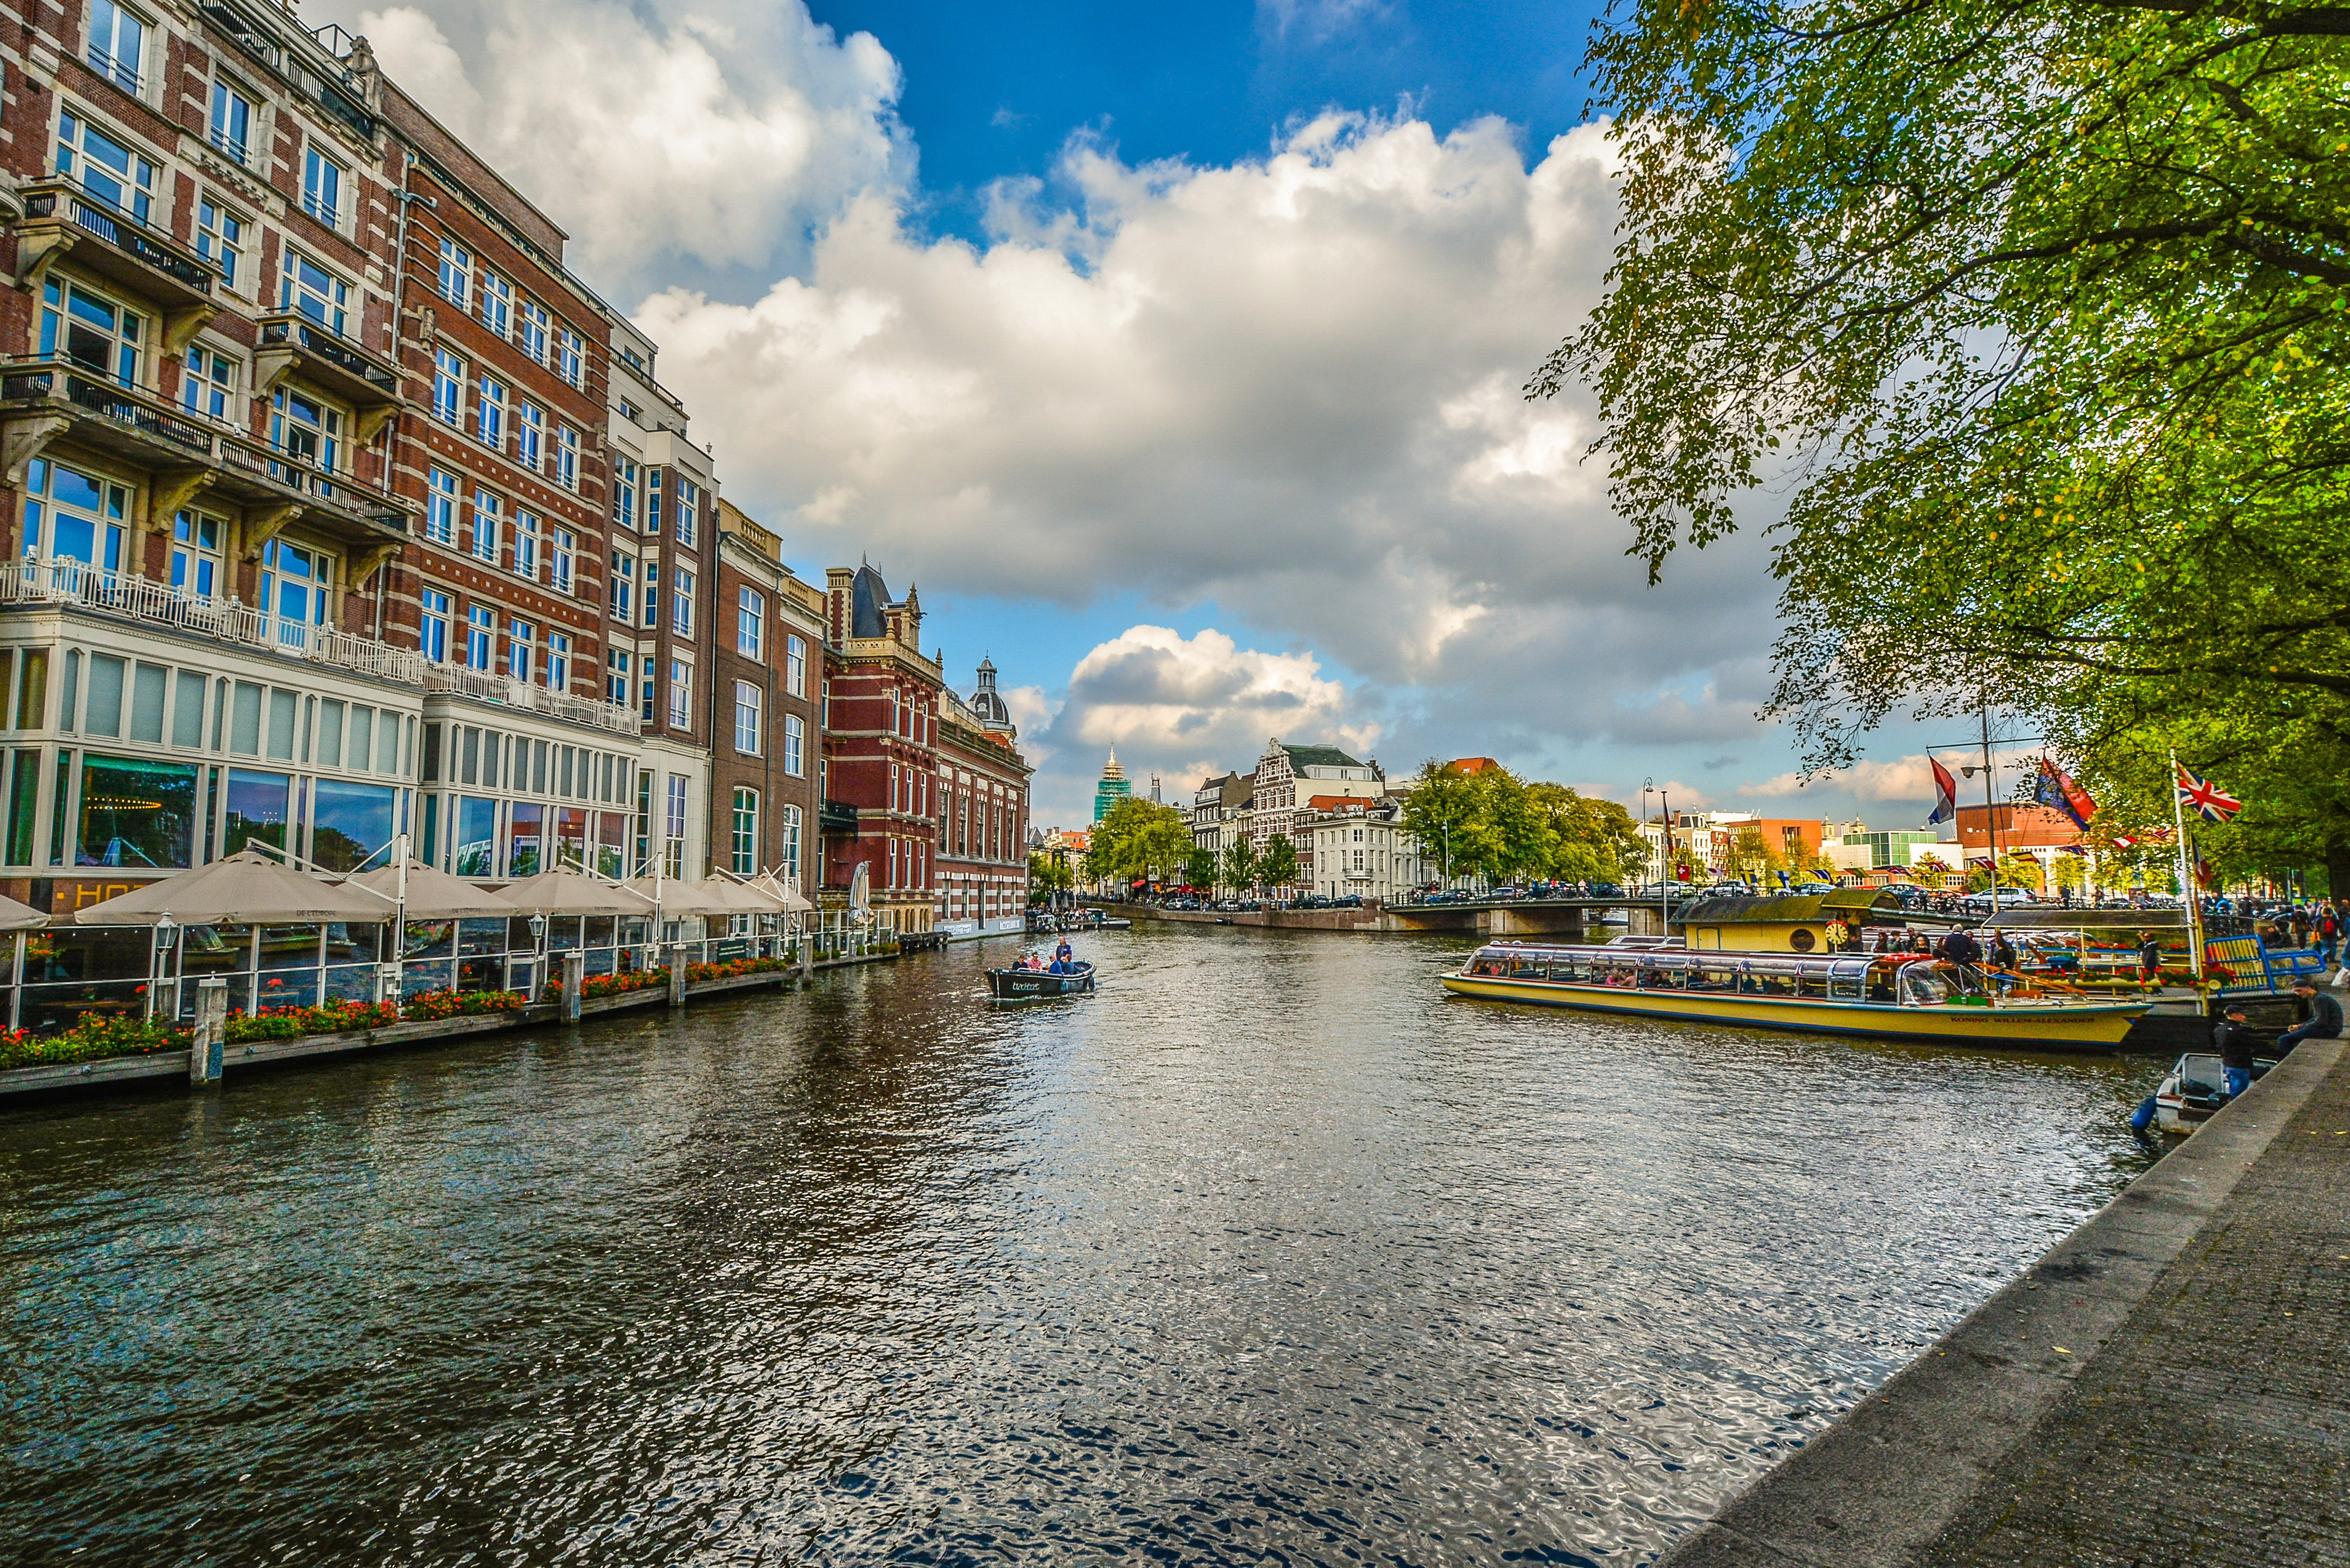
water, cafe, architecture, sky, boat, town, restaurant, city, river, canal, cityscape, travel, reflection, vehicle, tourism, waterway, body of water, flowers, holland, amsterdam, netherlands, dutch, channel, landform, geographical feature